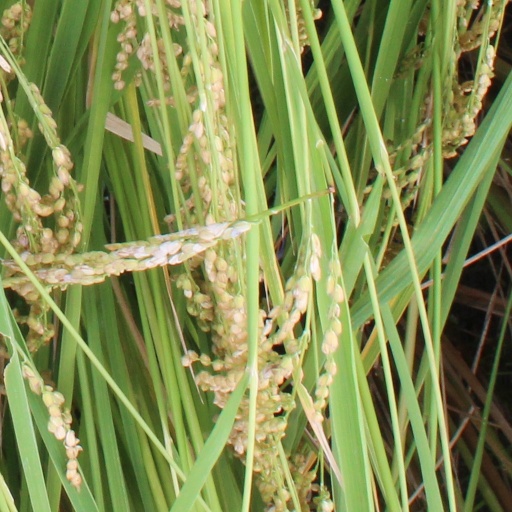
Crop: rice